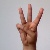
The image shows a hand gesture representing the letter 'W' in Indian Sign Language.